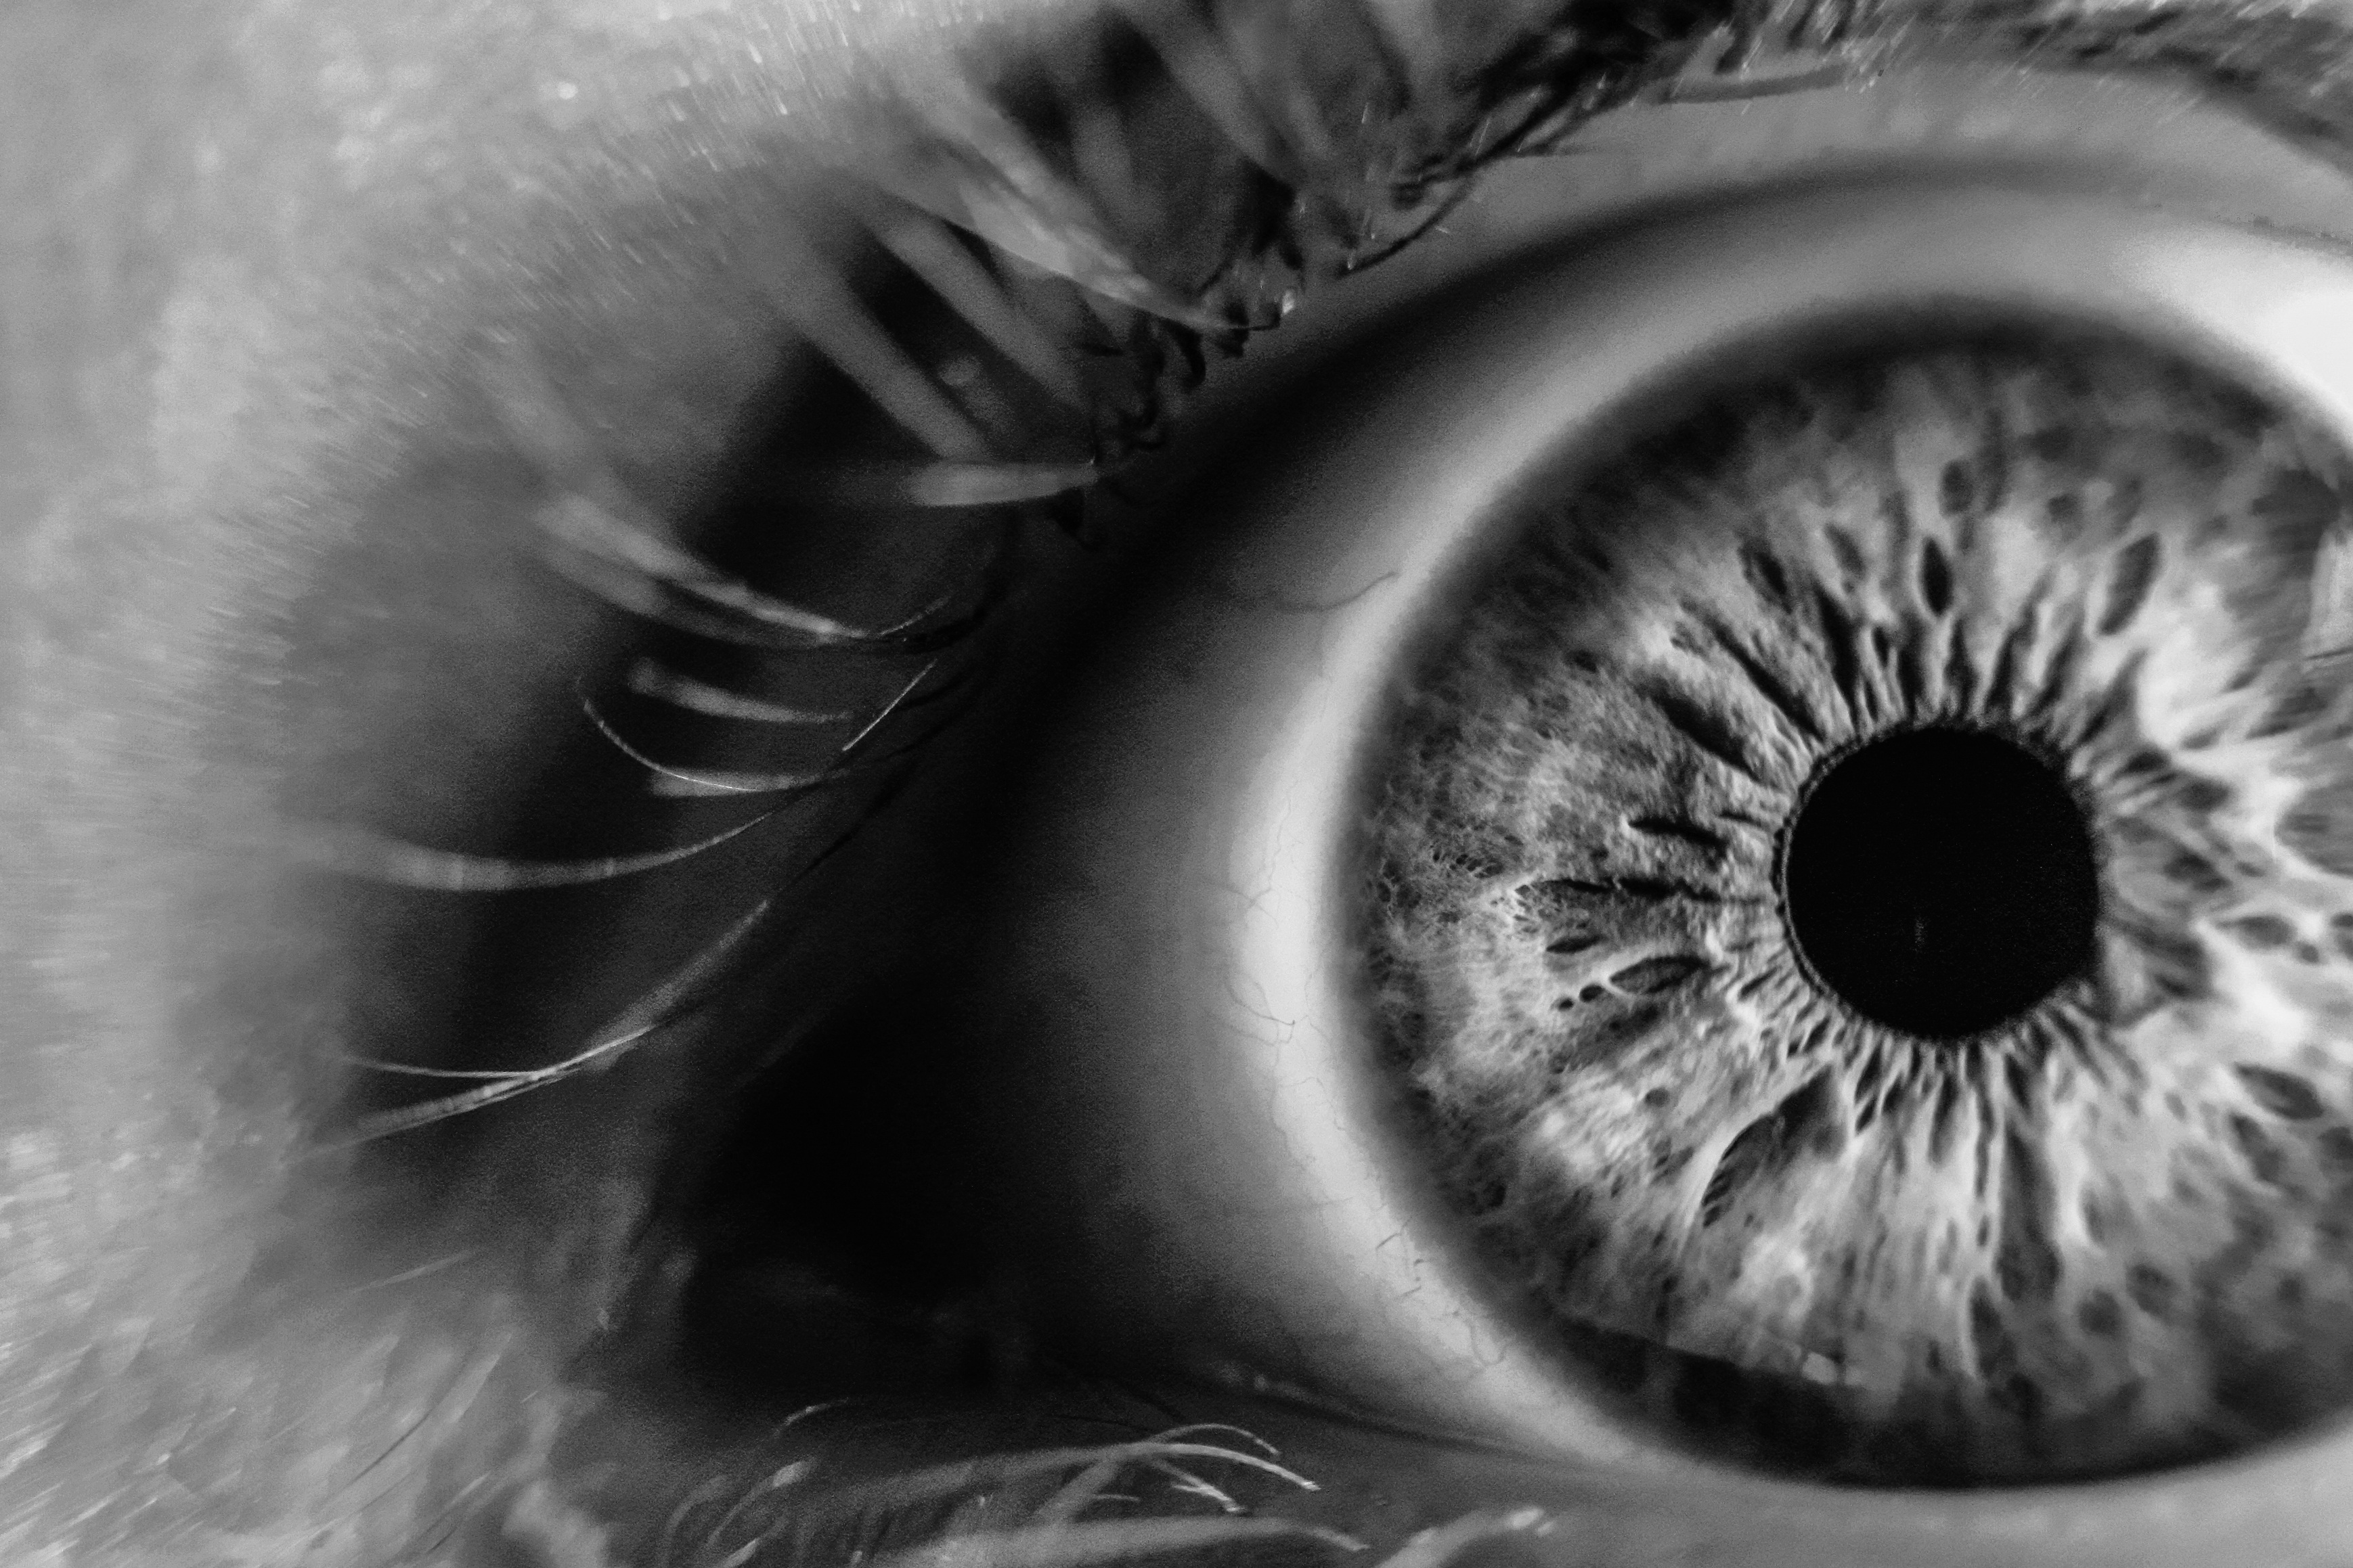
blur, black and white, white, photography, sight, macro, darkness, black, ear, monochrome, mouth, eyelash, pupil, close up, human body, face, nose, iris, eye, head, beauty, organ, emotion, macro photography, eye lashes, monochrome photography